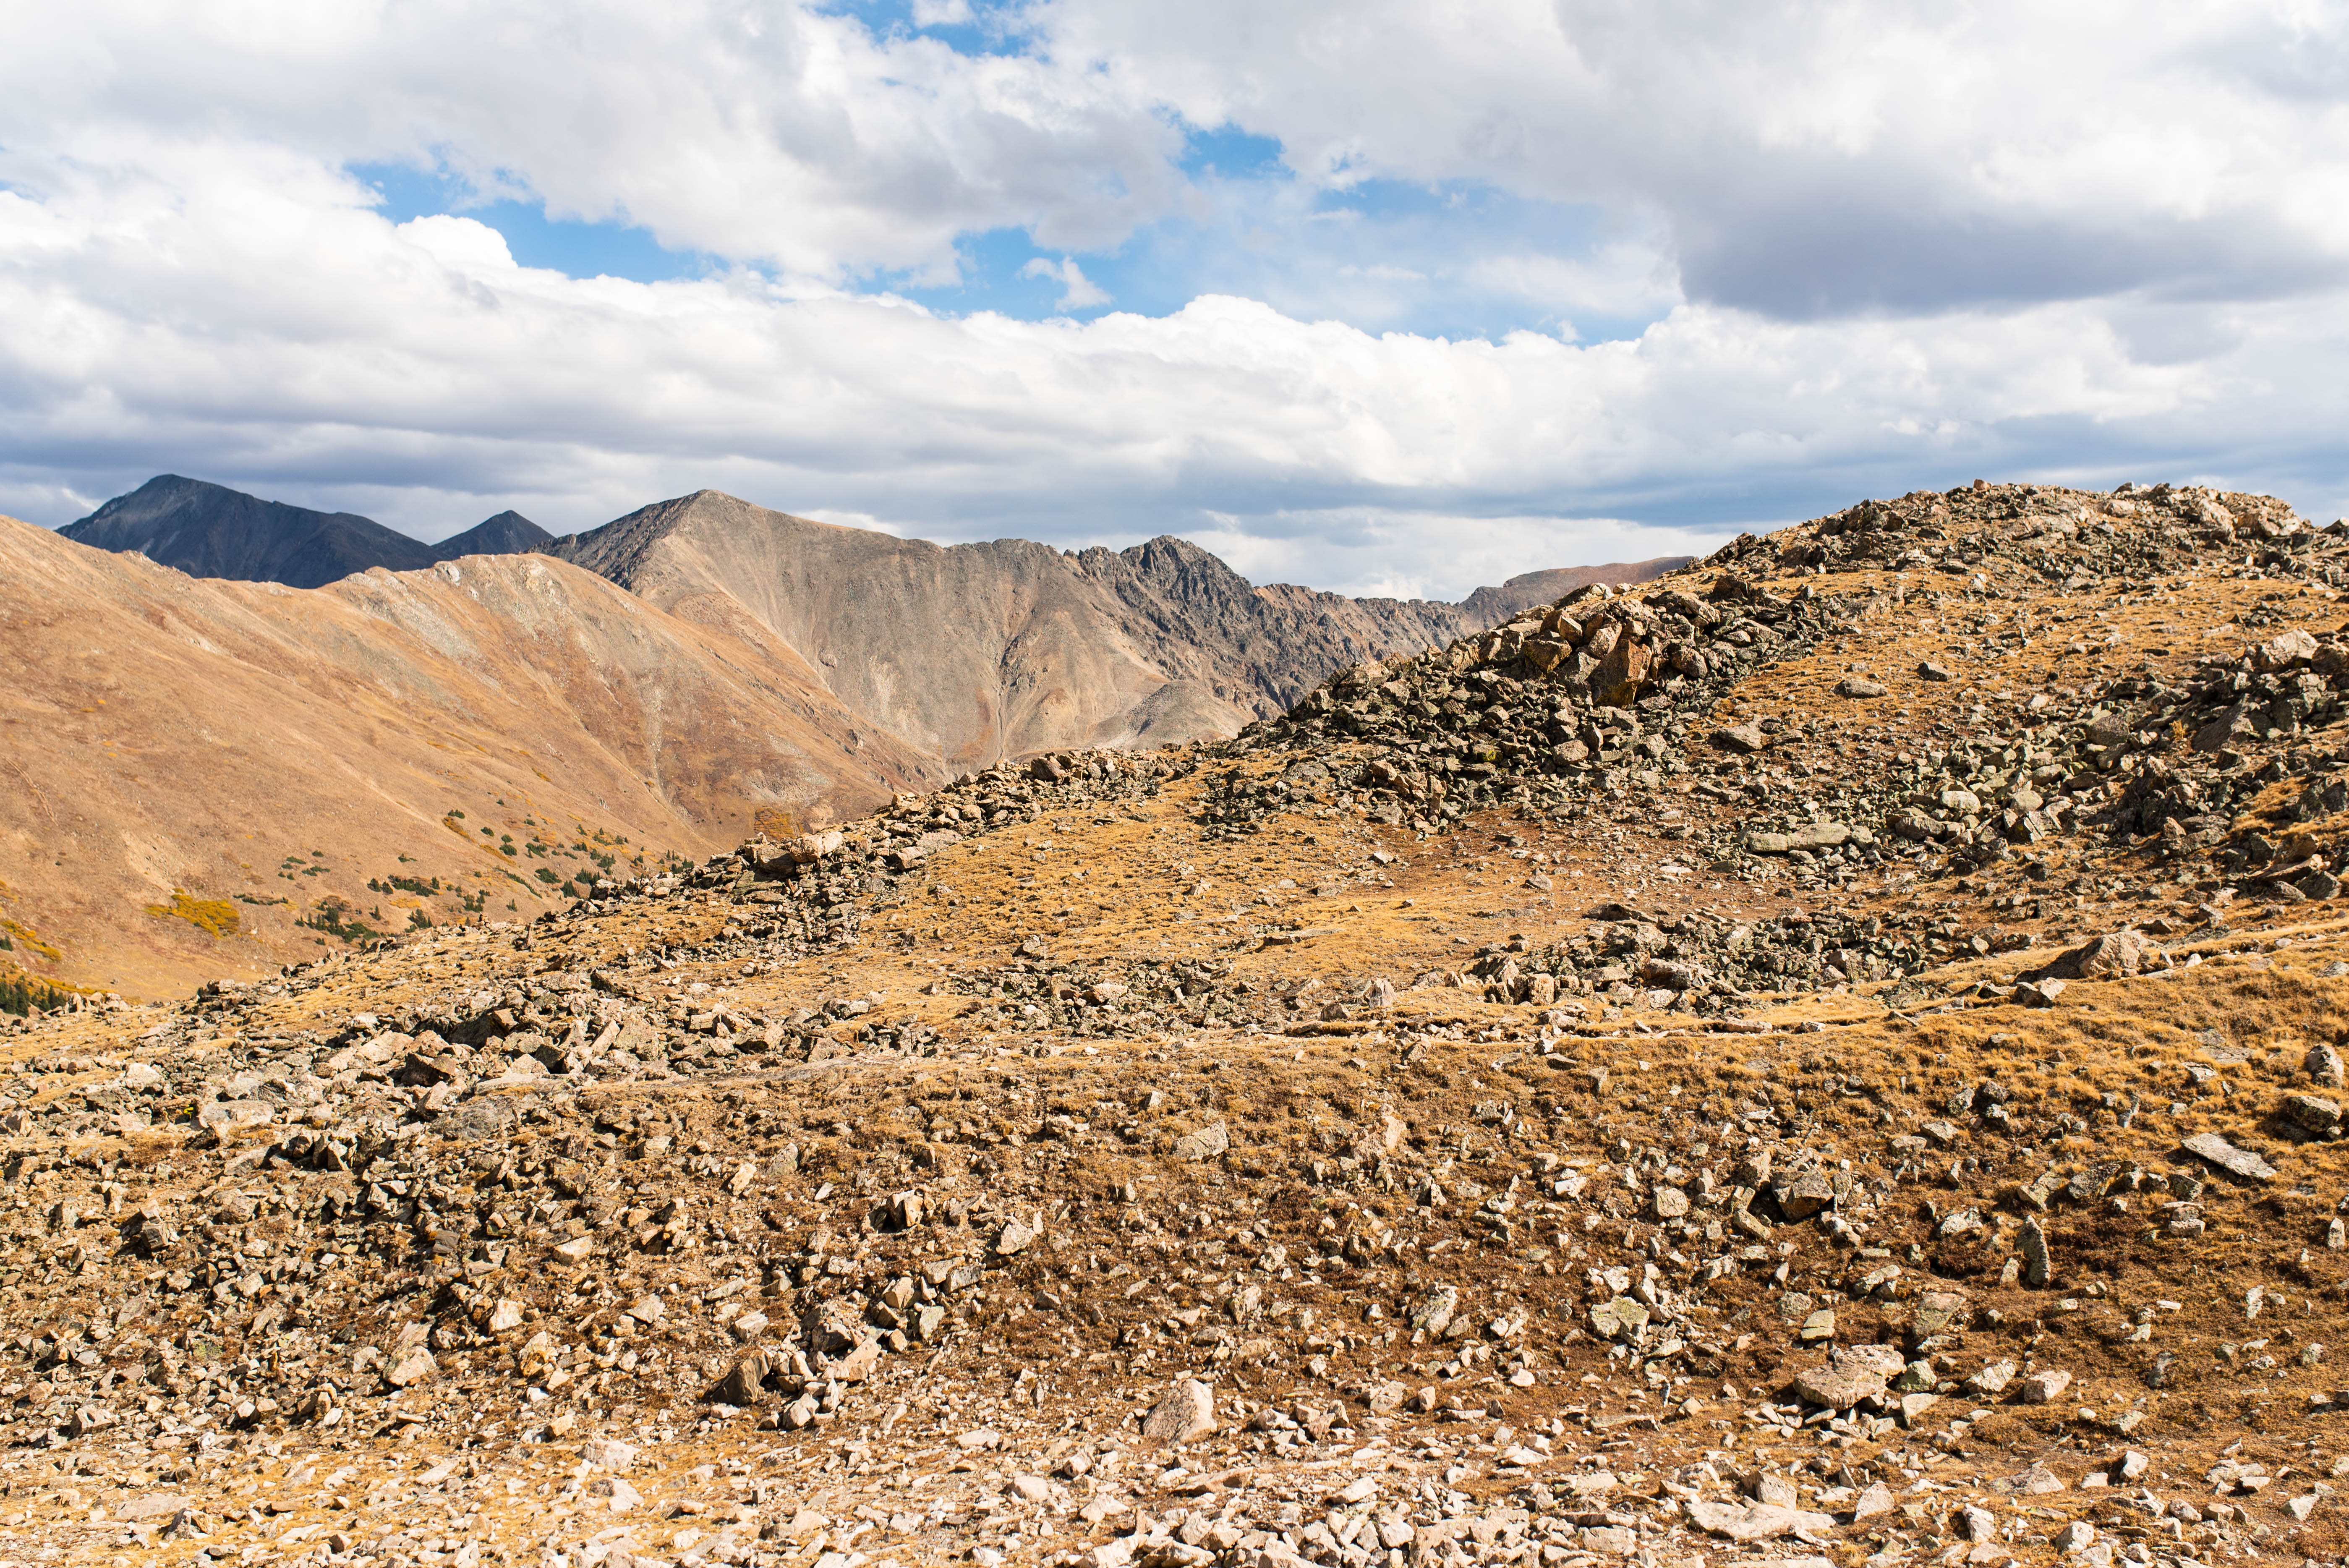
mountainous landforms, mountain, hill, sky, highland, wilderness, natural landscape, natural environment, ridge, rock, mountain range, cloud, badlands, ecoregion, geology, fell, wadi, landscape, tree, grassland, valley, national park, soil, plateau, terrain, formation, plant community, road, outcrop, tundra, mountain pass, meteorological phenomenon, makhtesh, steppe, desert, massif